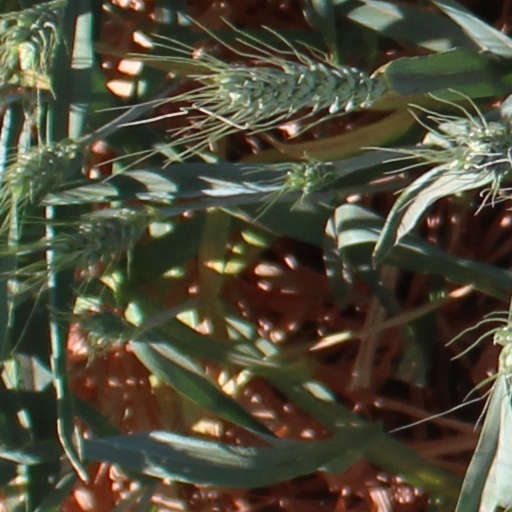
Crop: wheat